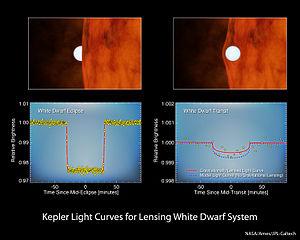
KOI-256 est une étoile double située dans la constellation du Cygne à environ 560 parsecs de la Terre. Bien que les observations par la sonde Kepler suggéraient que le système contenait une exoplanète géante gazeuse en orbite autour d'une naine rouge, des analyses supplémentaires ont montre que KOI-256 était un système binaire composé d'une naine rouge en orbite autour d'une naine blanche.